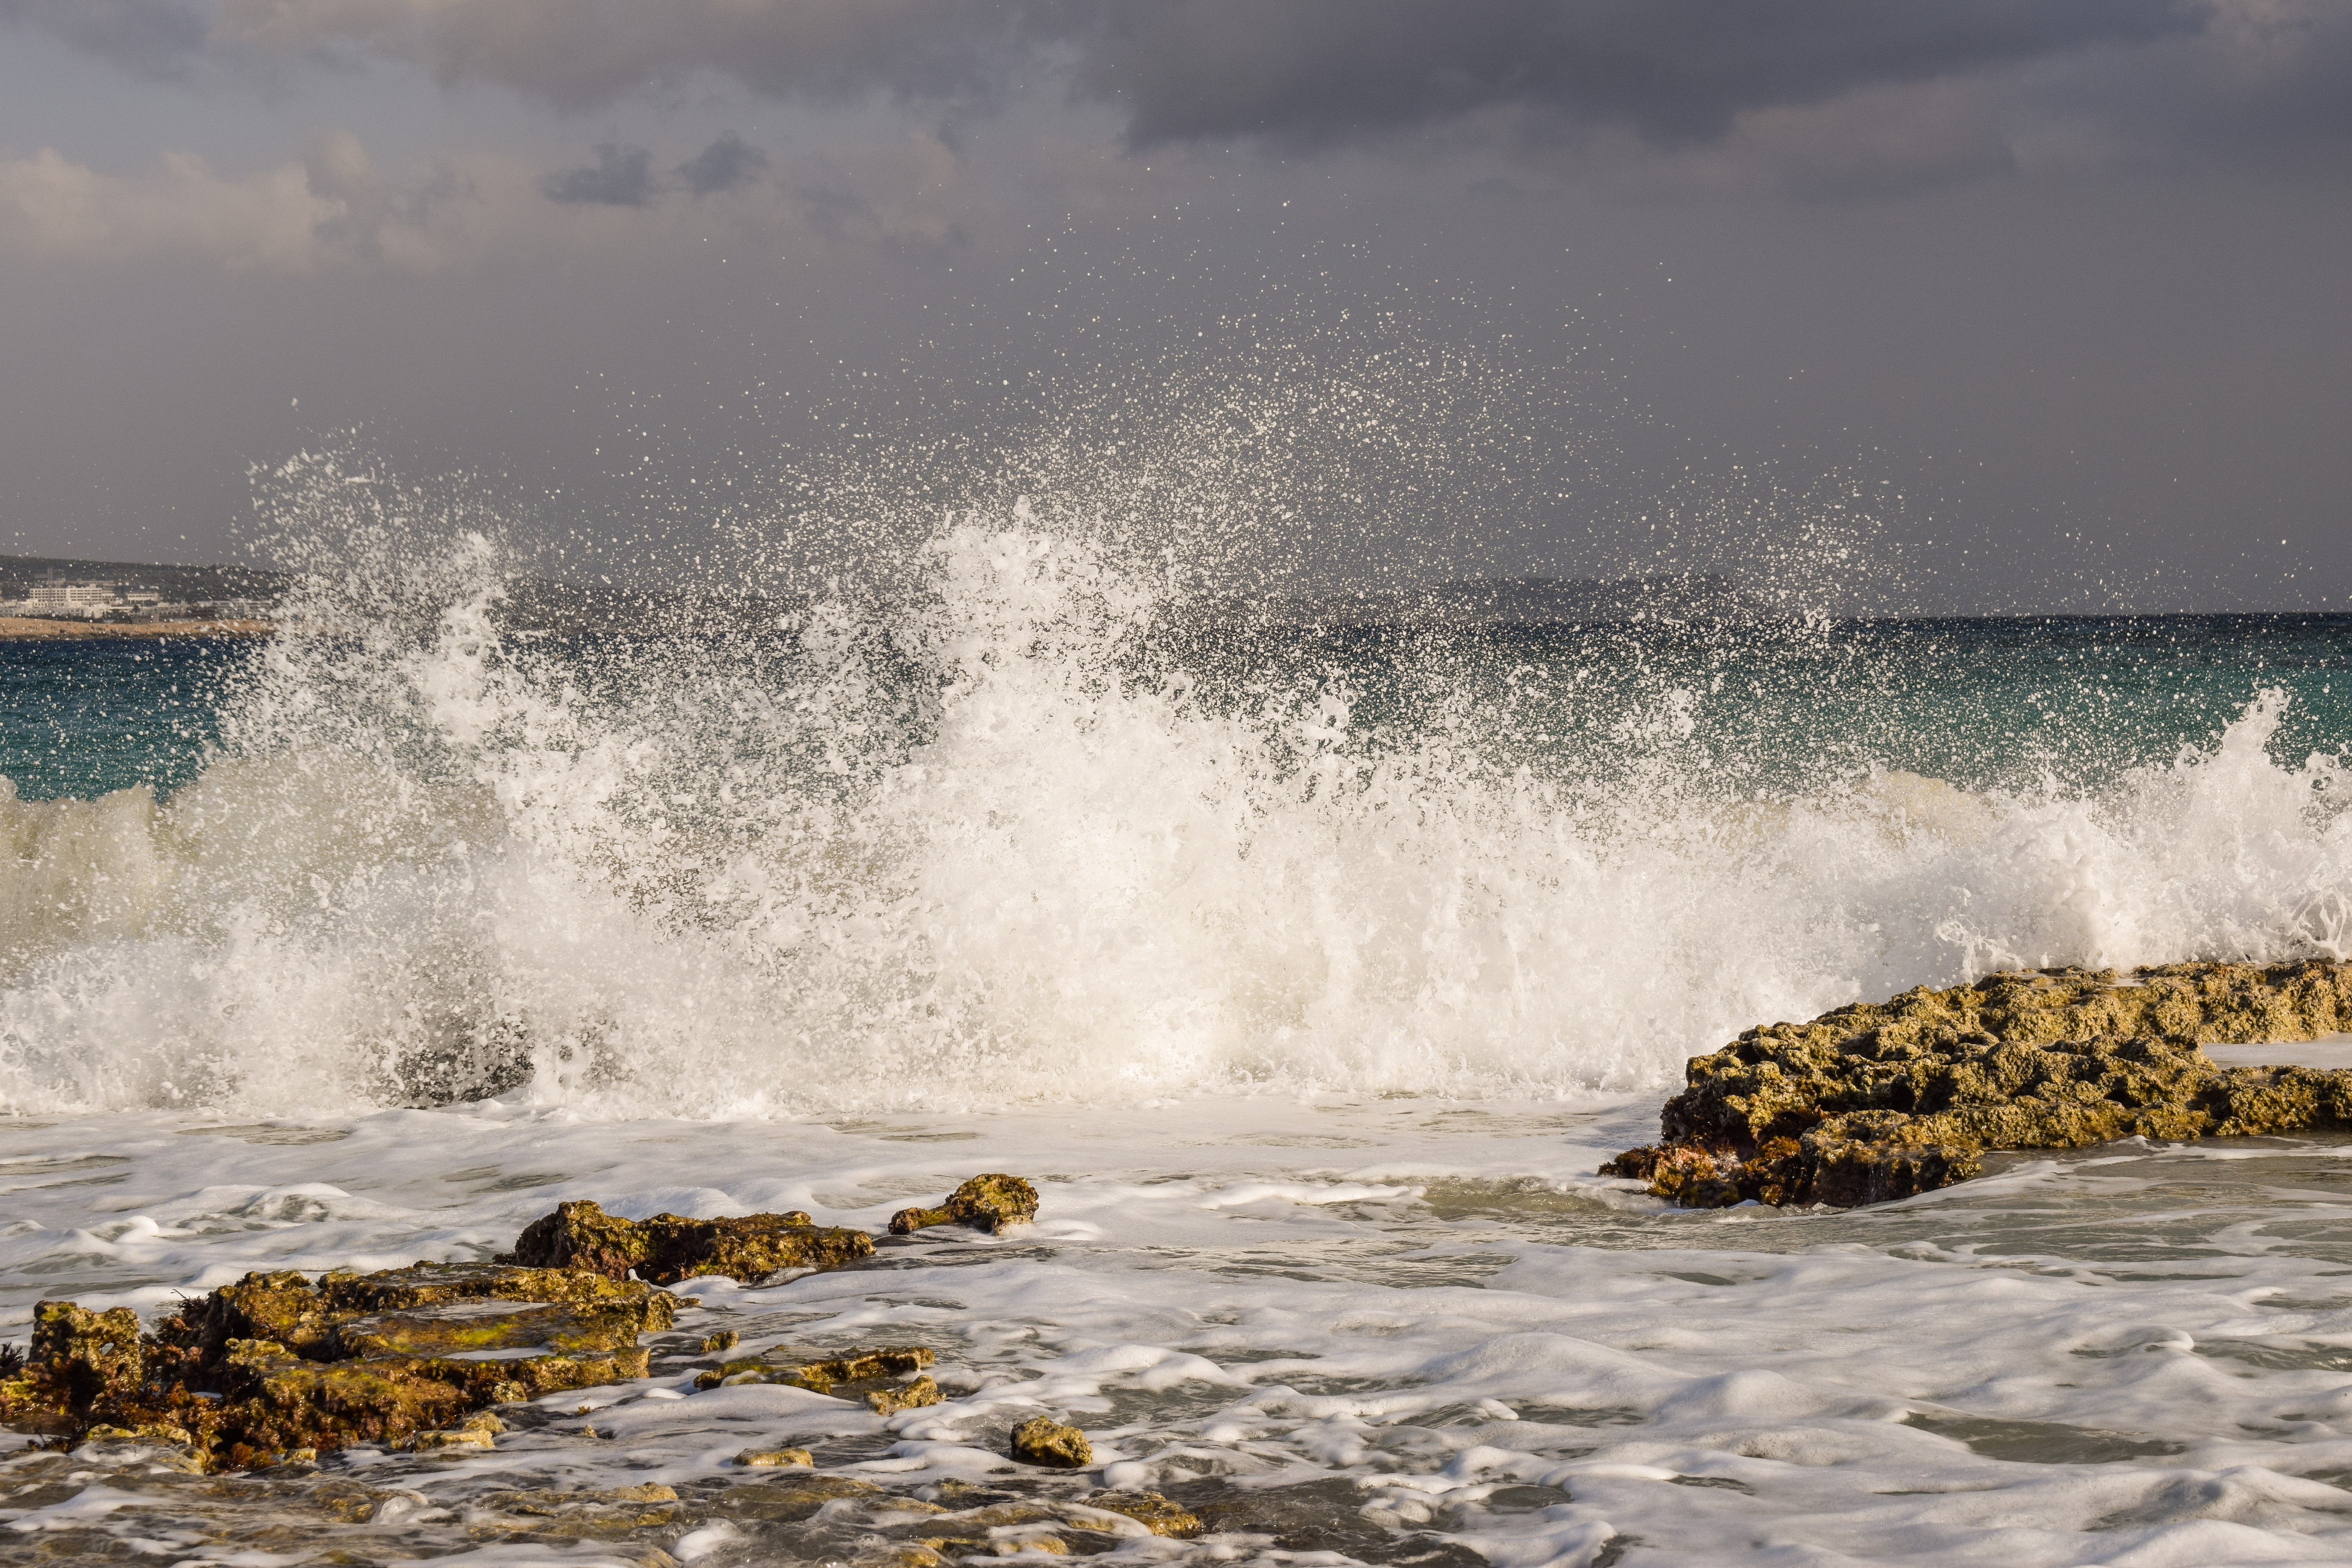
beach, sea, coast, water, nature, rock, ocean, morning, shore, wave, river, foam, splash, spray, weather, rapid, blue, body of water, energy, power, water feature, smashing, atmospheric phenomenon, wind wave